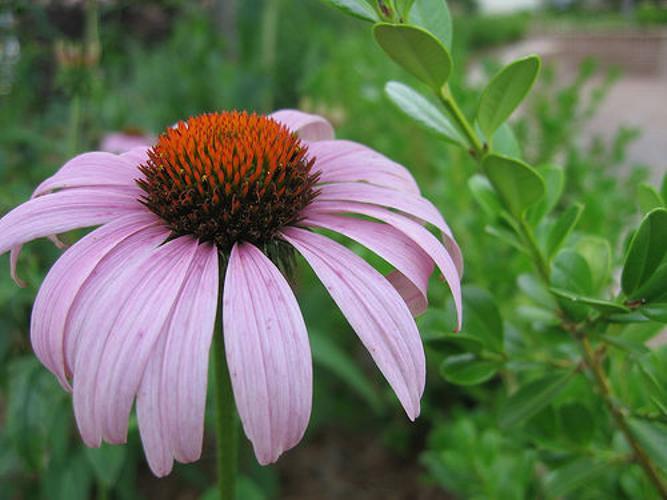
Label: purple coneflower